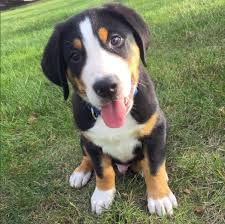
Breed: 237-n000086-Greater_Swiss_Mountain_dog